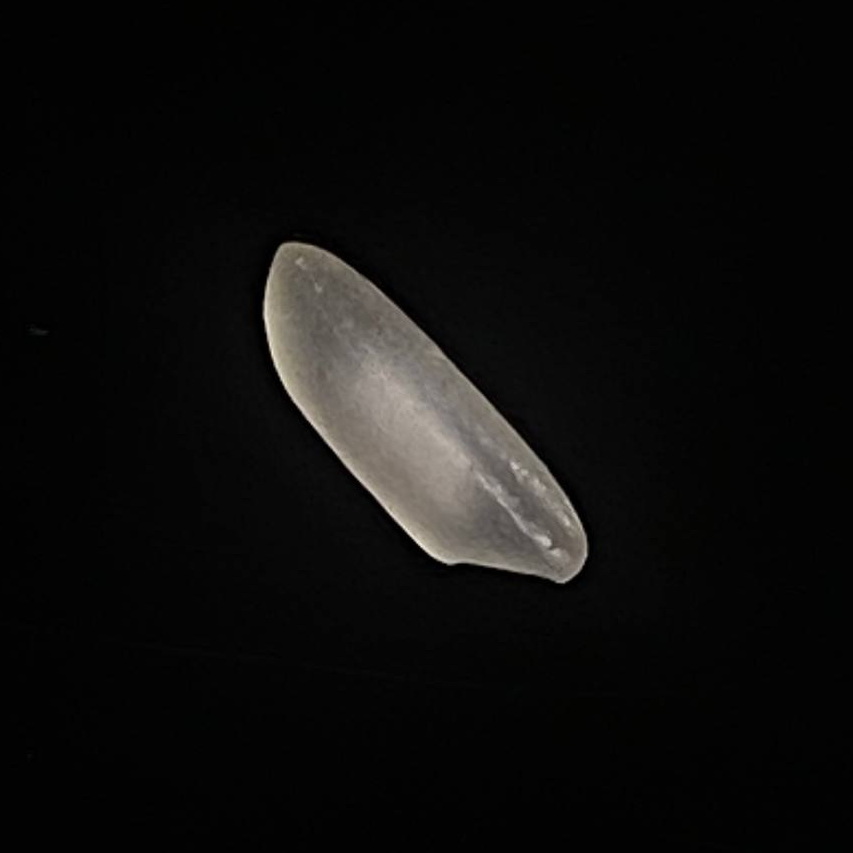
Rice variety: Najirshail